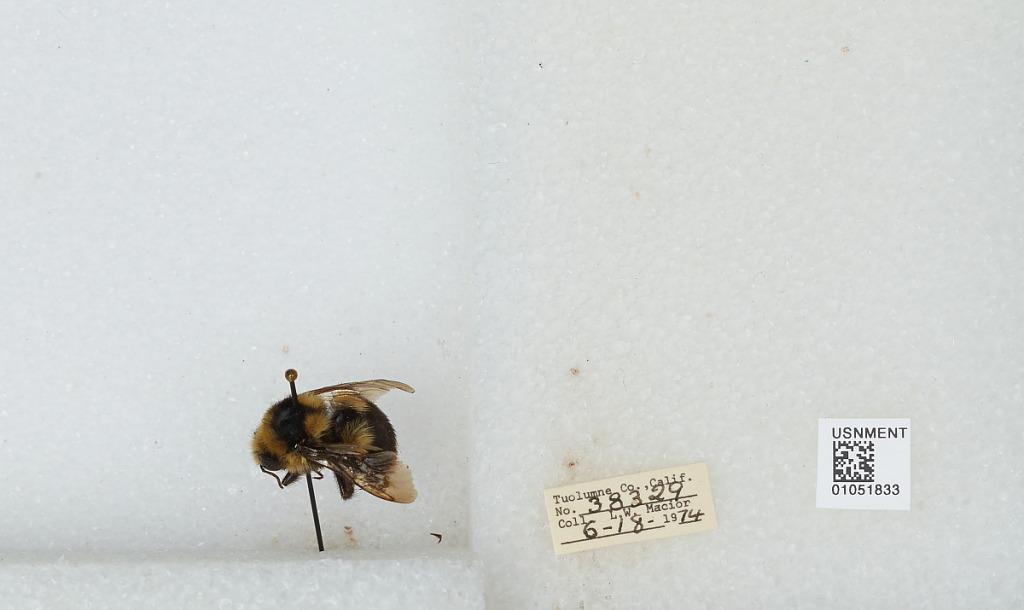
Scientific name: Bombus bifarius nearcticus
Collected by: L. Macior
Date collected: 1974-6-18
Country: United States
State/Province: California
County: Tuolumne
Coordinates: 38.02, -119.94